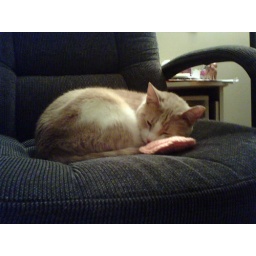
This is a heart-shaped catnip pillow that was in her bag of goodies from my mom.